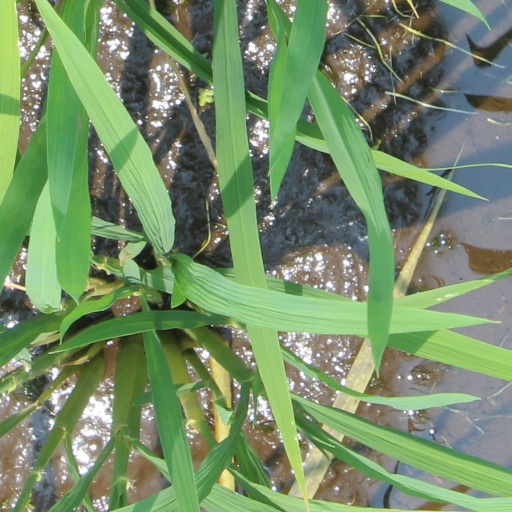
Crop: rice